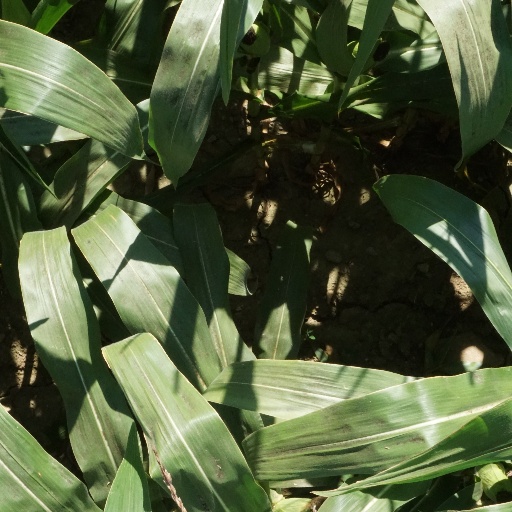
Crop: maize; corn